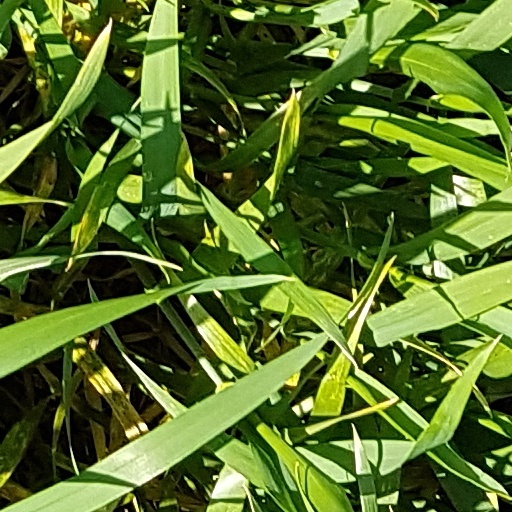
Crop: wheat